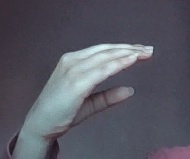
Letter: jeem